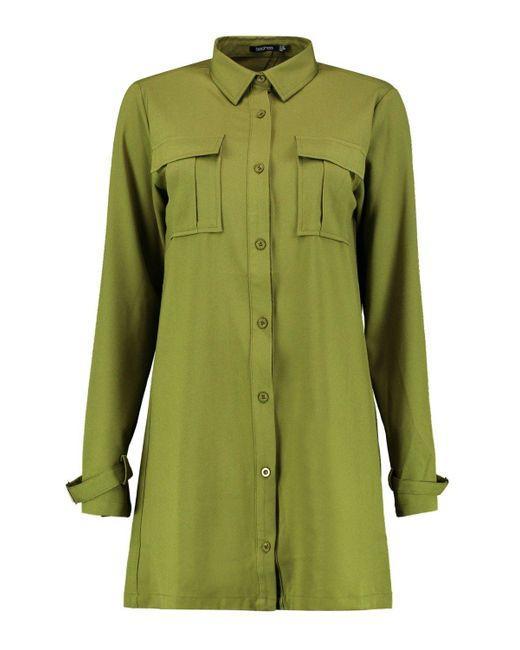
Langärmelige kragenlange Bluse oder Rock in Moosgrün, Freizeitkleidung